Urashima Tarō

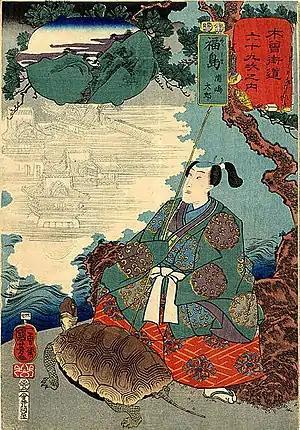
Utagawa Kuniyoshi, (one of the 69 stations of the Kiso-kaidō).

Local legend has it that Urashima Tarō once dwelled in the mountains of Kiso, Nagano. This legend originated in near-modern times, from the late Muromachi to Edo periods.